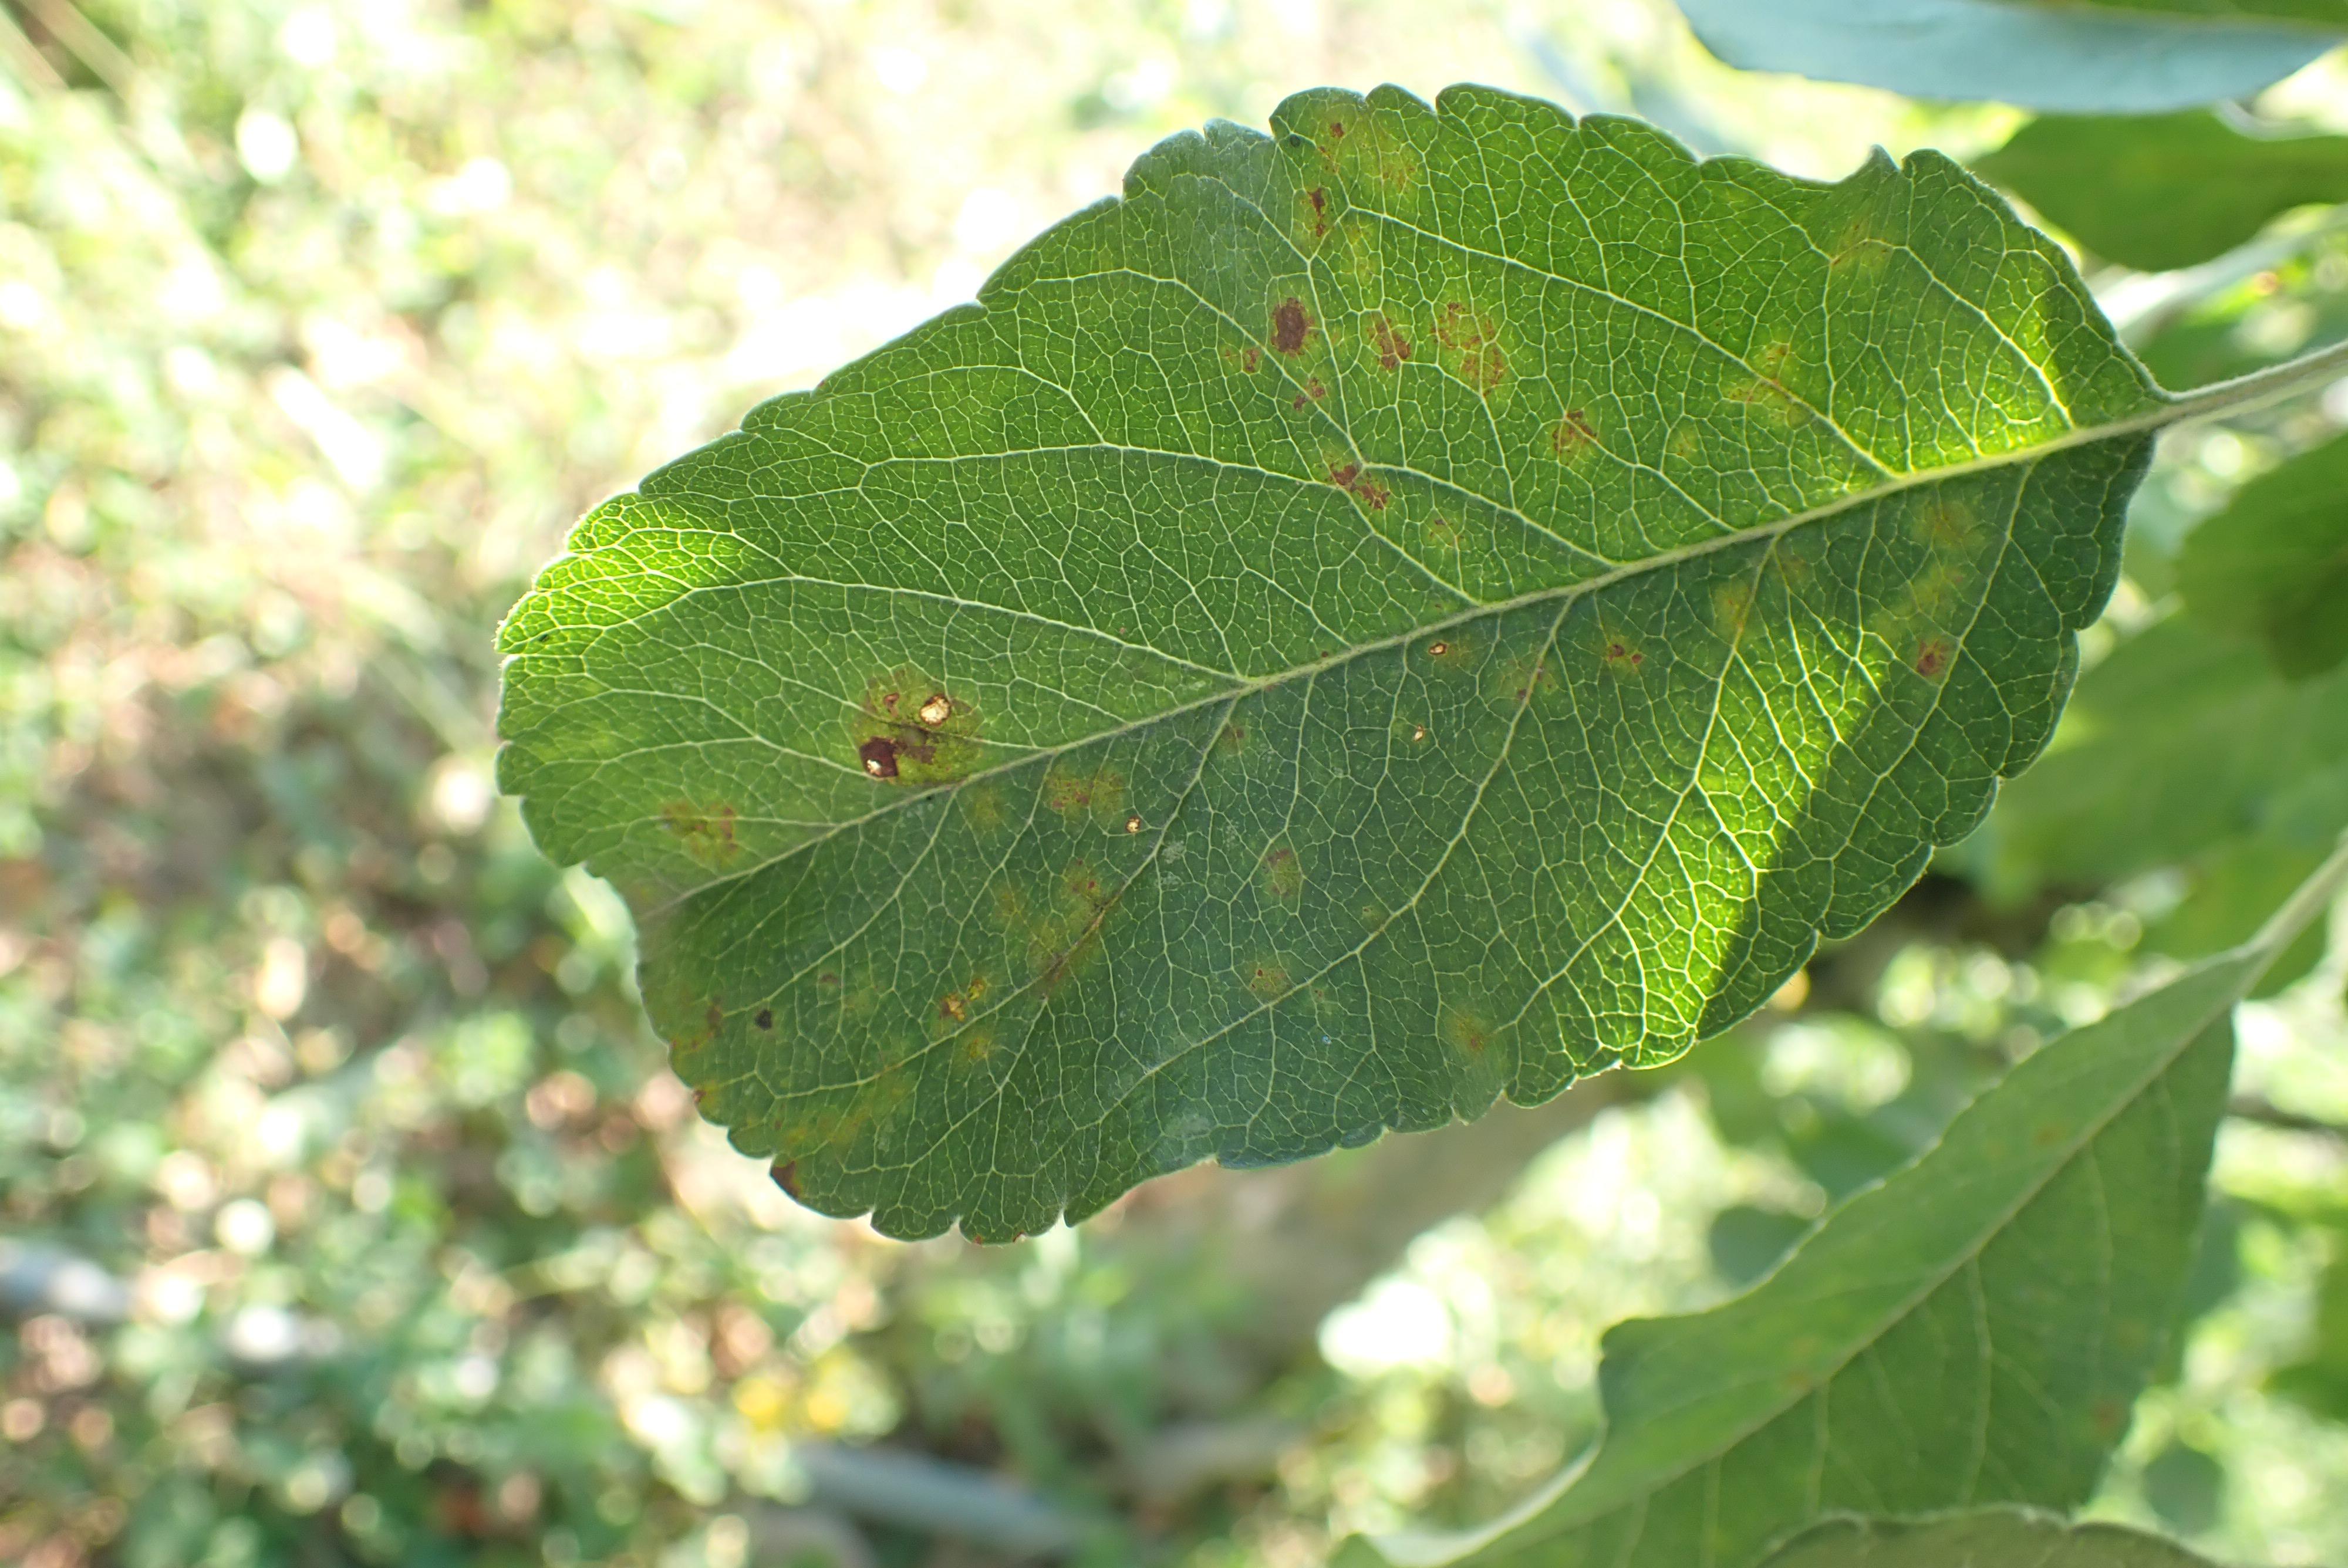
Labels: scab